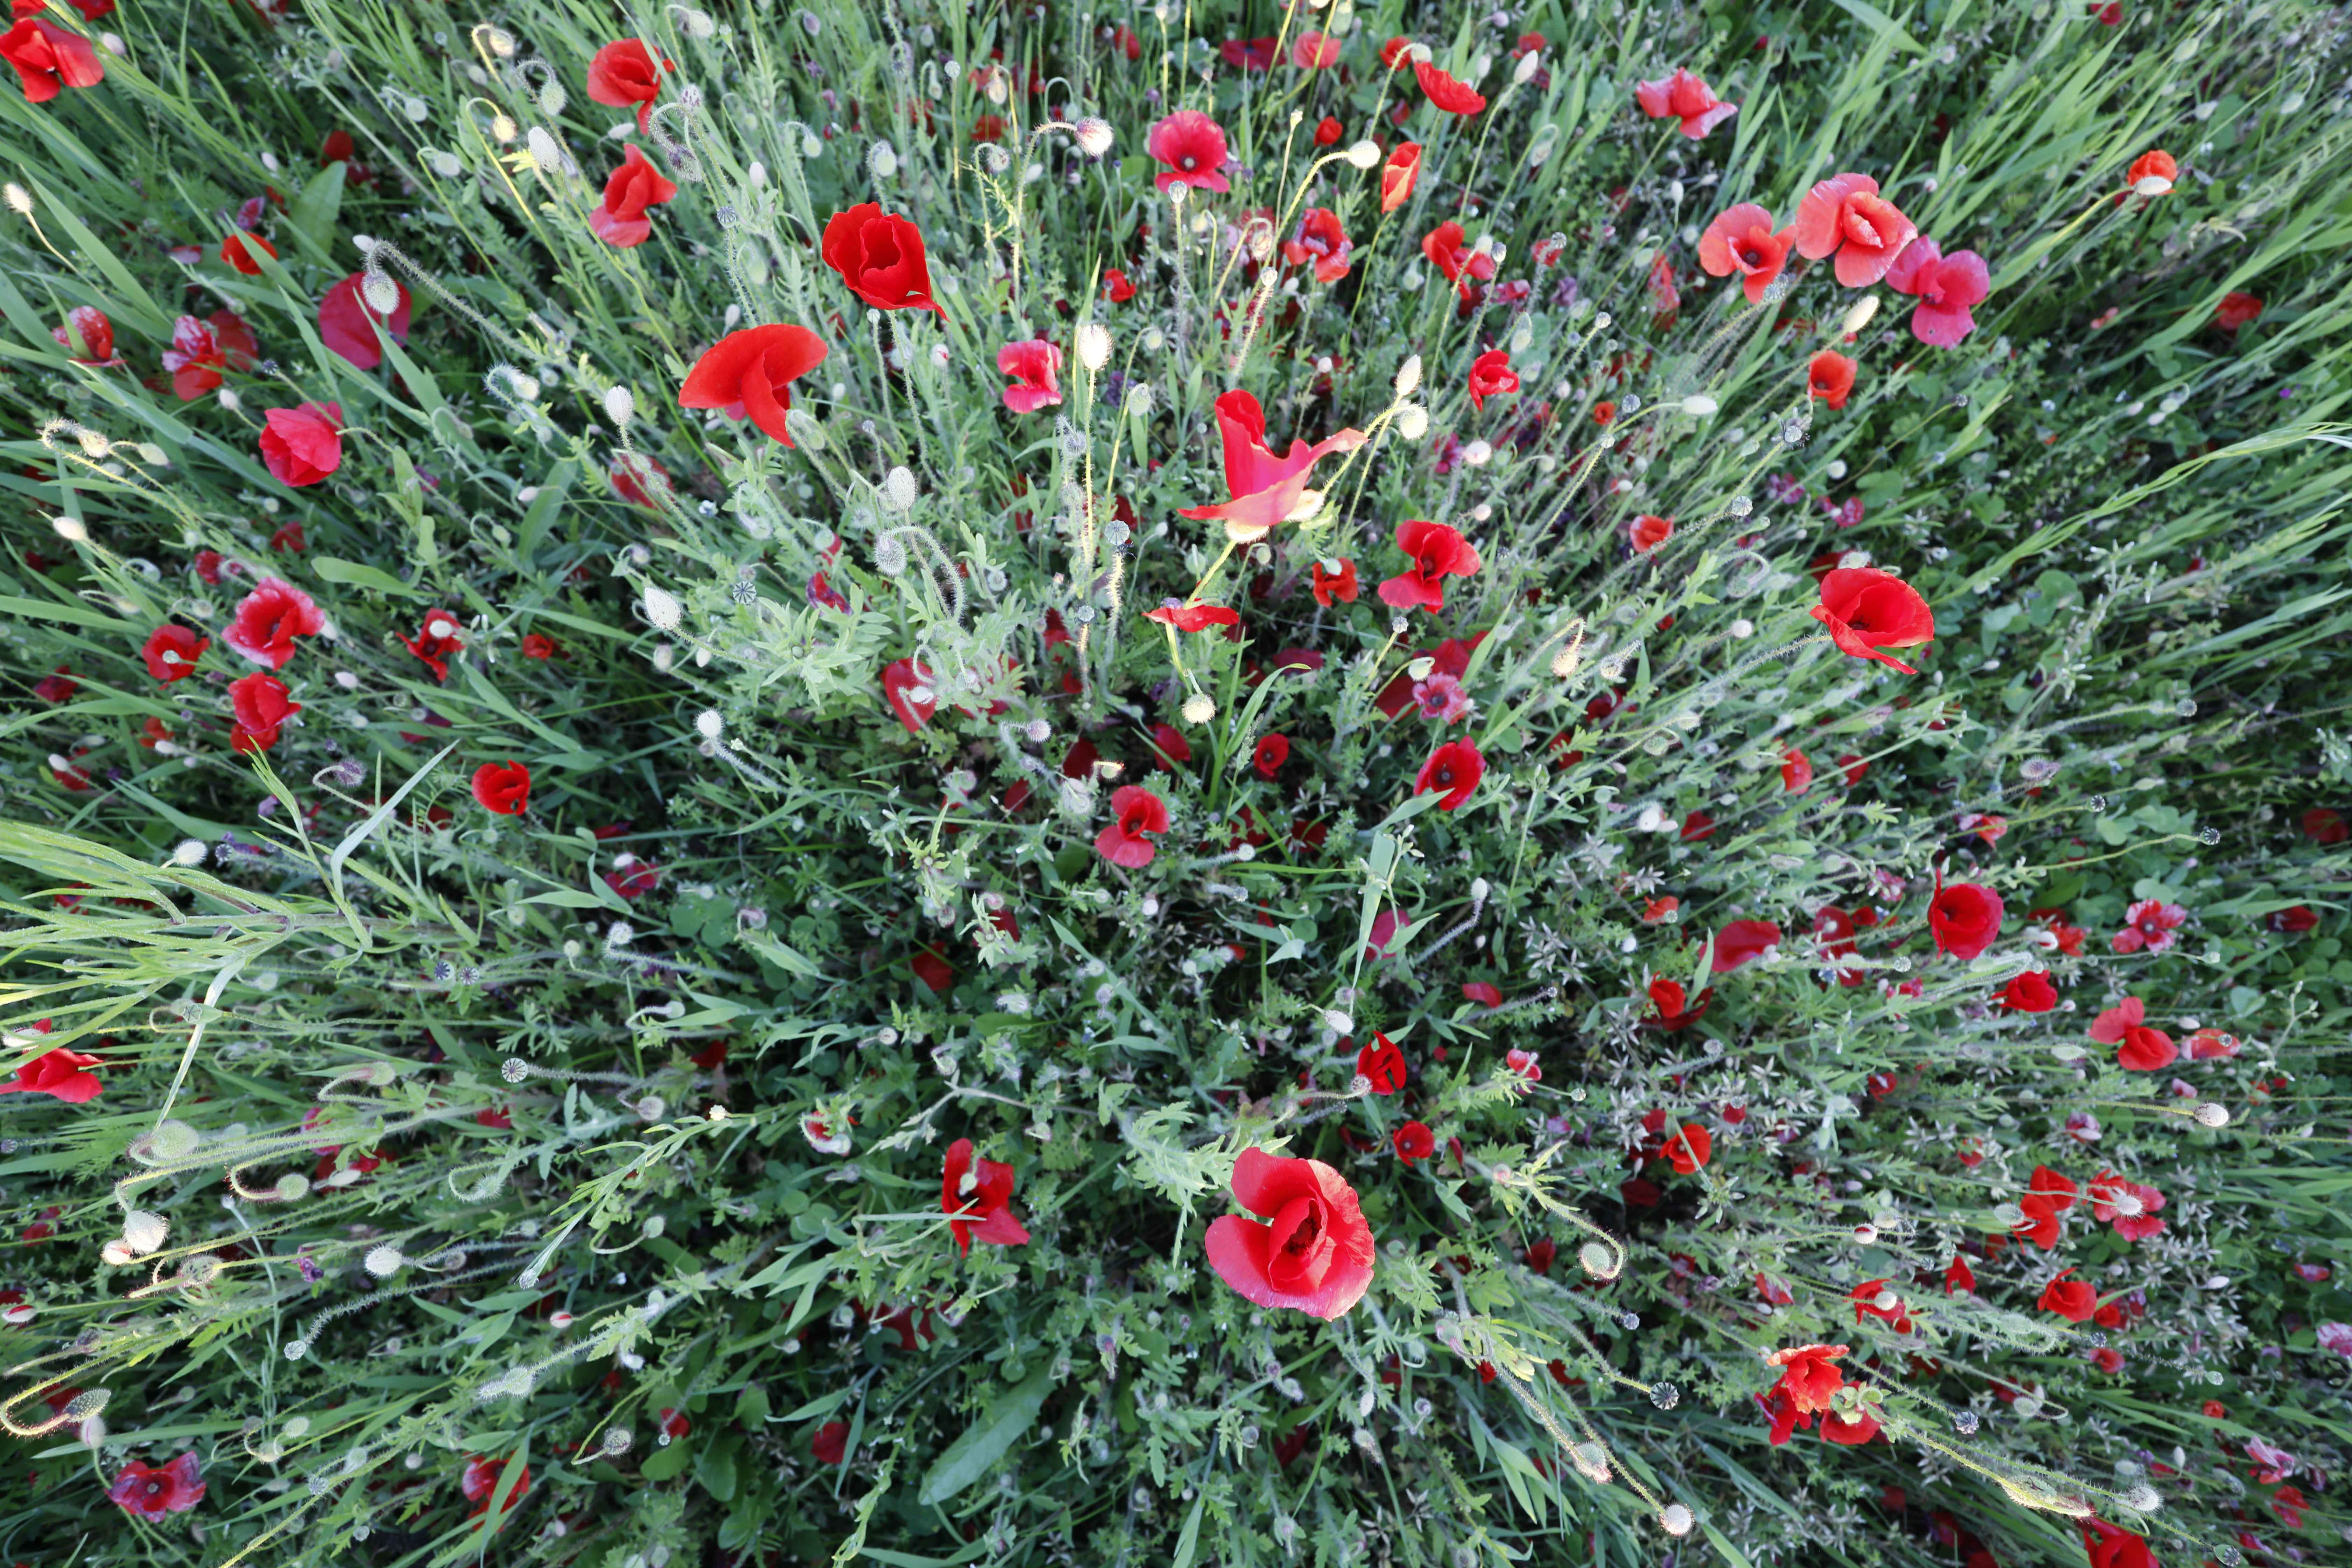
Plant species: Papaver rhoeas